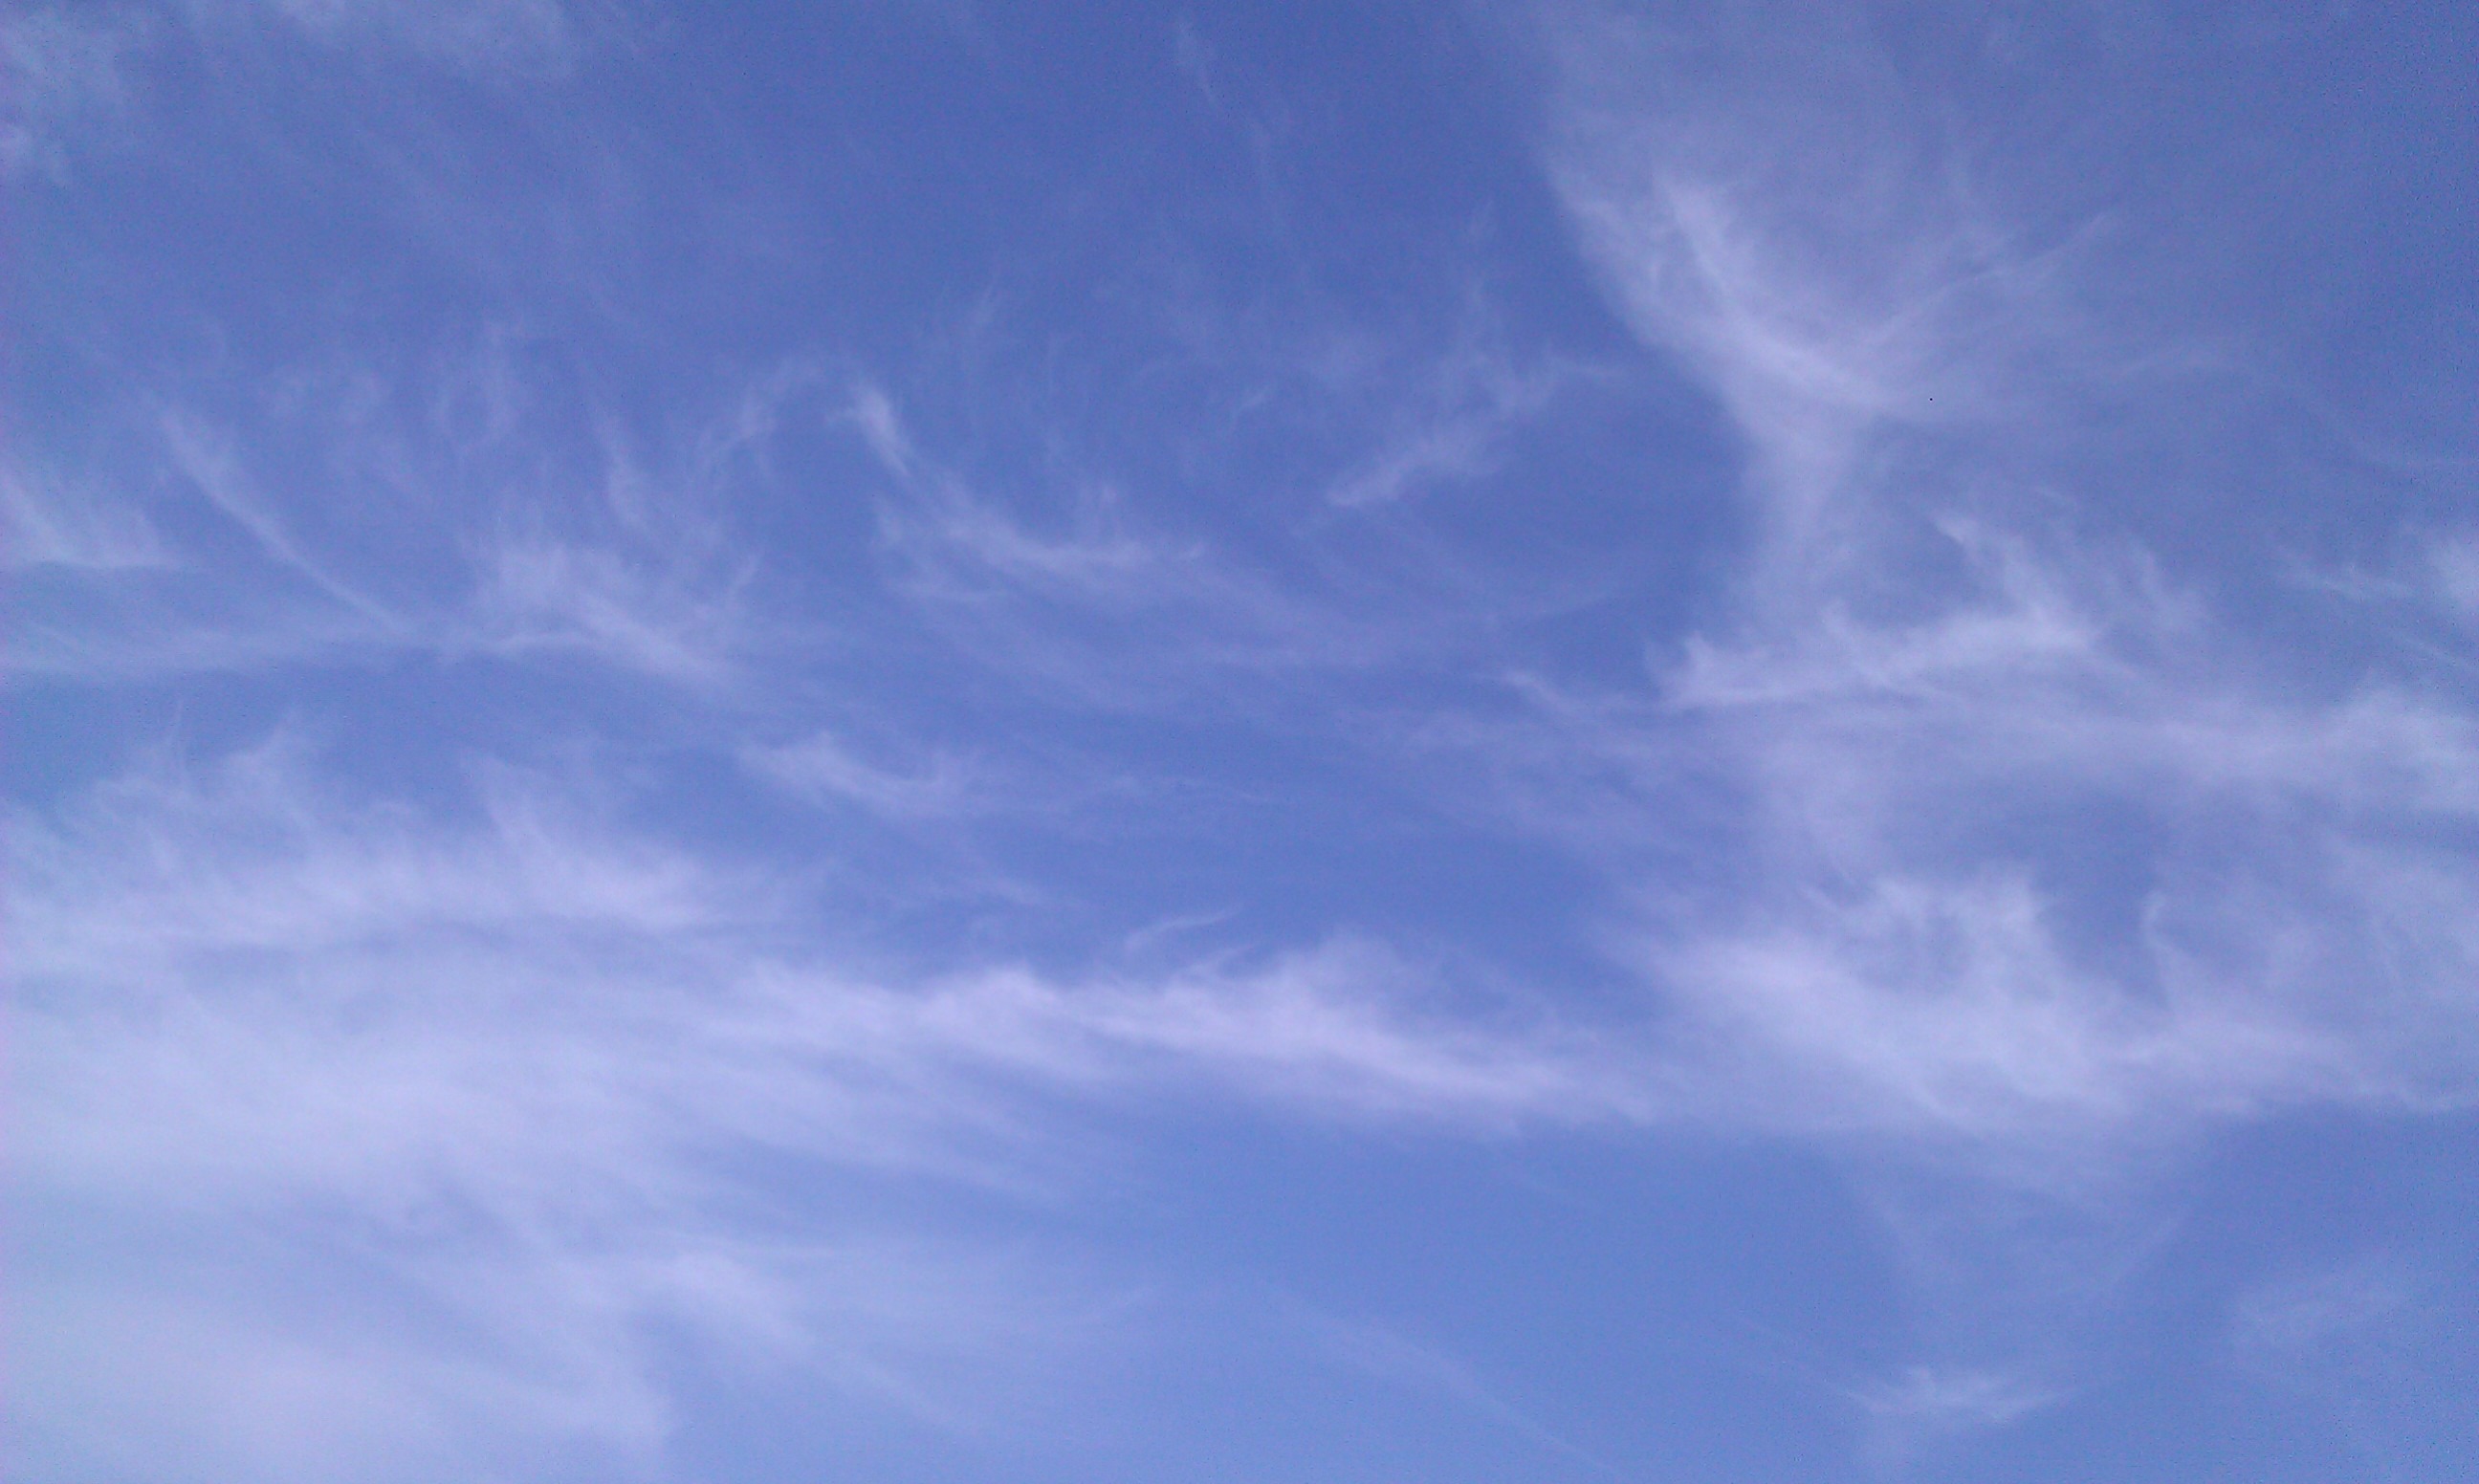
horizon, cloud, sky, atmosphere, daytime, cumulus, blue, clouds, meteorological phenomenon, atmosphere of earth